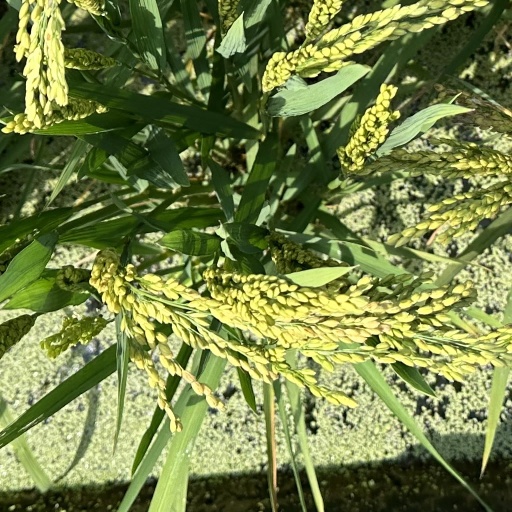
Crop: rice